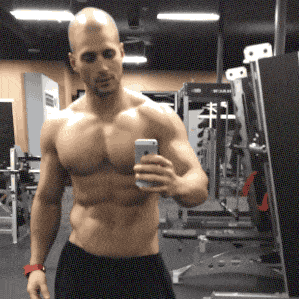
Gender: men